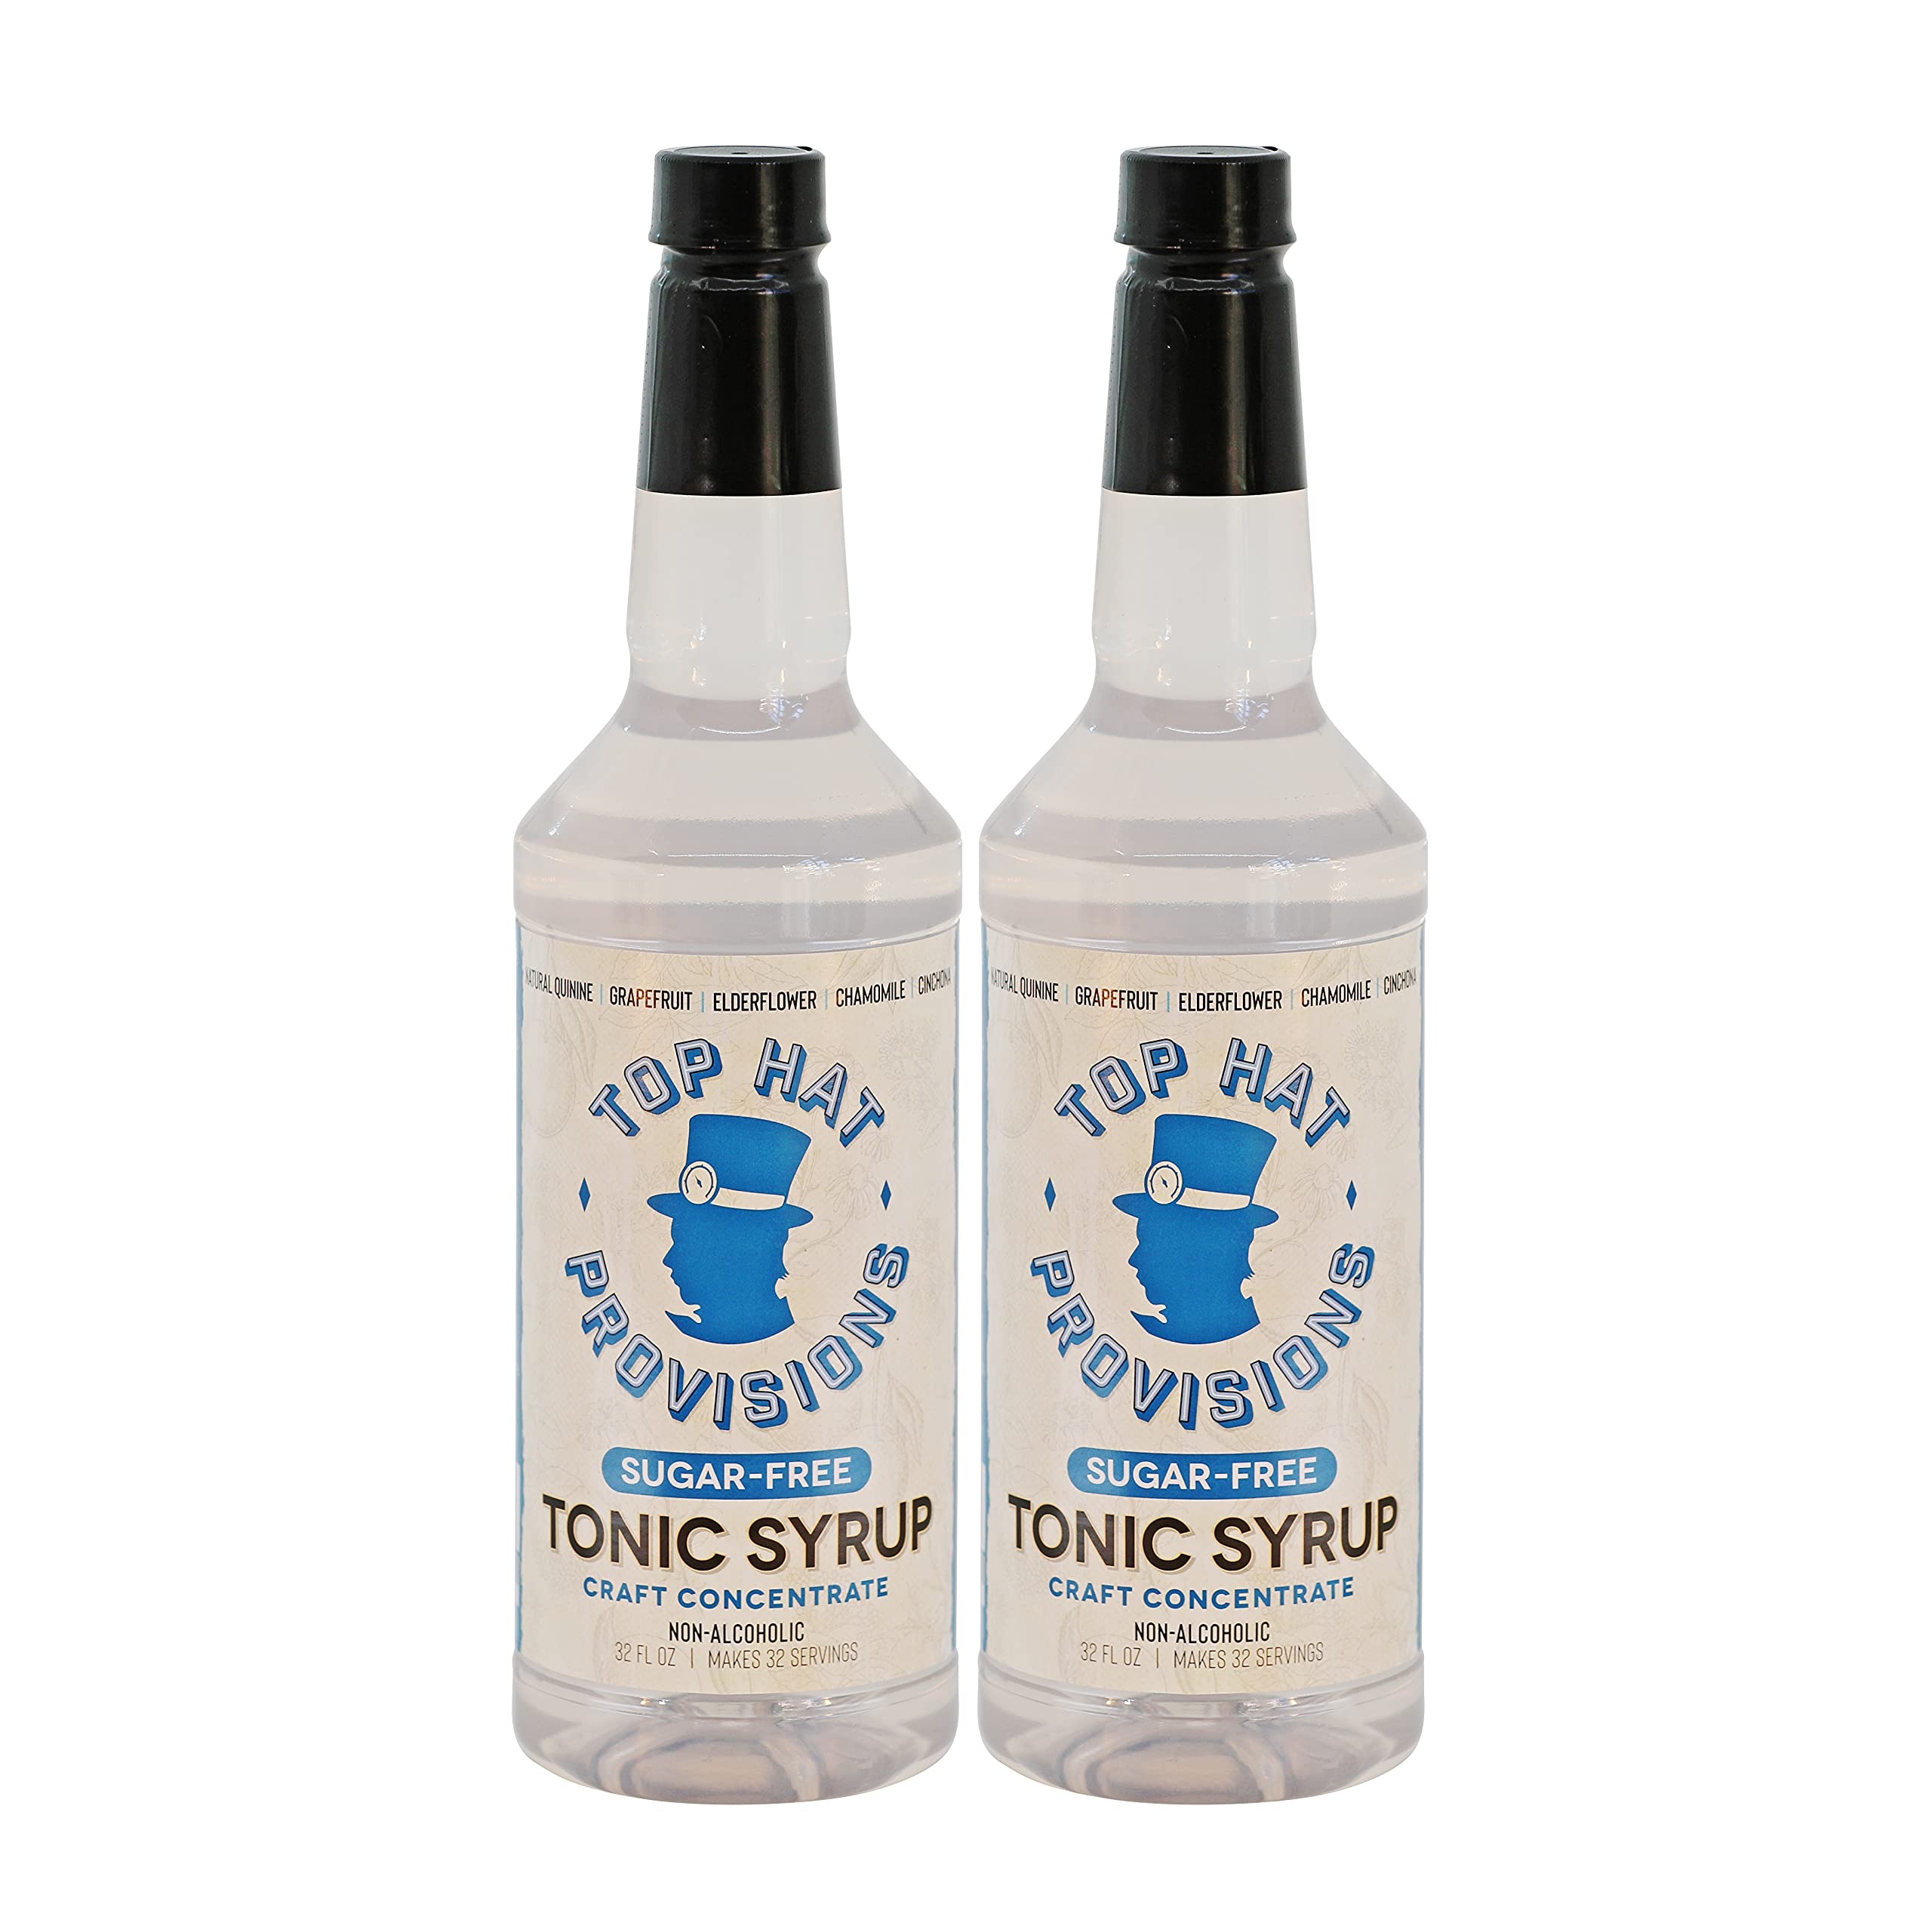
Item Name: Top Hat Keto Sugar Free Tonic Syrup - 5x Diet Tonic Water Quinine Drink Concentrate - Just Add Seltzer Water - 2 Pack of 32oz Bottles
Bullet Point 1: For Instant Gin and Tonic: Handcrafted symphony of quinine, cinchona bark, grapefruit, elderflower & chamomile in a non-alcoholic soda syrup and G&T Cocktail Mix. Naturally sweetened with zero-calorie monk fruit and great for making instant zero-calorie tonic or Skinny G&T's at home, or easily batching full kegs.
Bullet Point 2: 32 Servings of Cultivated Fresh-produce Experience: Our Top Hat Sugar Free Tonic Syrup is a concentrated Gin and Tonic drink infusion that comes in a 32oz bottle. Make sure to shake well before using and refrigerate after opening. 1oz added on any beverage is enough to add a magical burst of flavor!
Bullet Point 3: Keto Sugar Free Syrup: Our flavored tonic syrup is concentrated and contains antioxidants. Our sweet flavor is naturally sourced from monk fruit, giving our skinny syrup a great taste without the sugar. Get back to the drinks you love with sugar free flavored syrup - your friends won't notice the difference!
Bullet Point 4: Perfect for Home Bar Use: Craft your very own alcoholic or non-alcoholic drinks at the comfort of your own home using our recipes and free mixology education from the best bartenders in the world! Check our cocktail recipe recommendations at the back of the bottle.
Bullet Point 5: Elite Crafters of Mixers, Elixirs & Tonics: Top Hat Provisions provides top of the line handcrafted mixers, syrups and batching concentrates. We are global foragers and have worked tirelessly to scout out the best ingredients for you! Please don’t hesitate to contact us for any inquiries regarding our products.
Product Description: Our Keto Friendly Sugar Free Tonic Syrup & 5x Quinine Tonic Water Concentrate has whispers of Elderflower, Grapefruit, Cinchona & Chamomile Flower. Simply mix it with soda water to make a delicious zero-calorie sugar-free craft tonic water or add your favorite botanical spirit or alcohol free gin alternative to make a bespoke zero sugar G&T. This phenomenal craft concentrate allows you to make ultra-premium tonic at home for 1/3 of the cost of most brands.
Value: 64.0
Unit: Fl Oz

Price: 27.98